List of awards and nominations received by Doctor Who

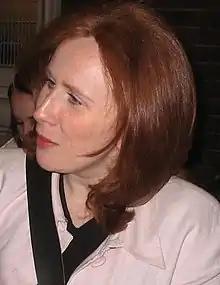
Catherine Tate (Donna Noble) won a TV Quick Award for Best Actress in 2008, her only year as a regular in the series.

In 2009, the Seoul International Drama Award from South Korea honoured "Doctor Who" with the Award for Most Popular Foreign Drama of Year.